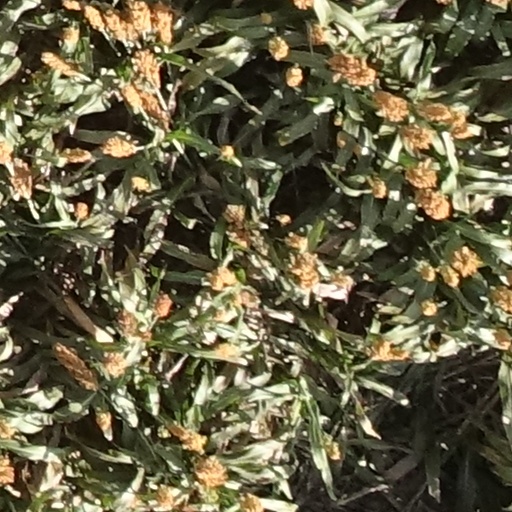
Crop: sorghum